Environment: real
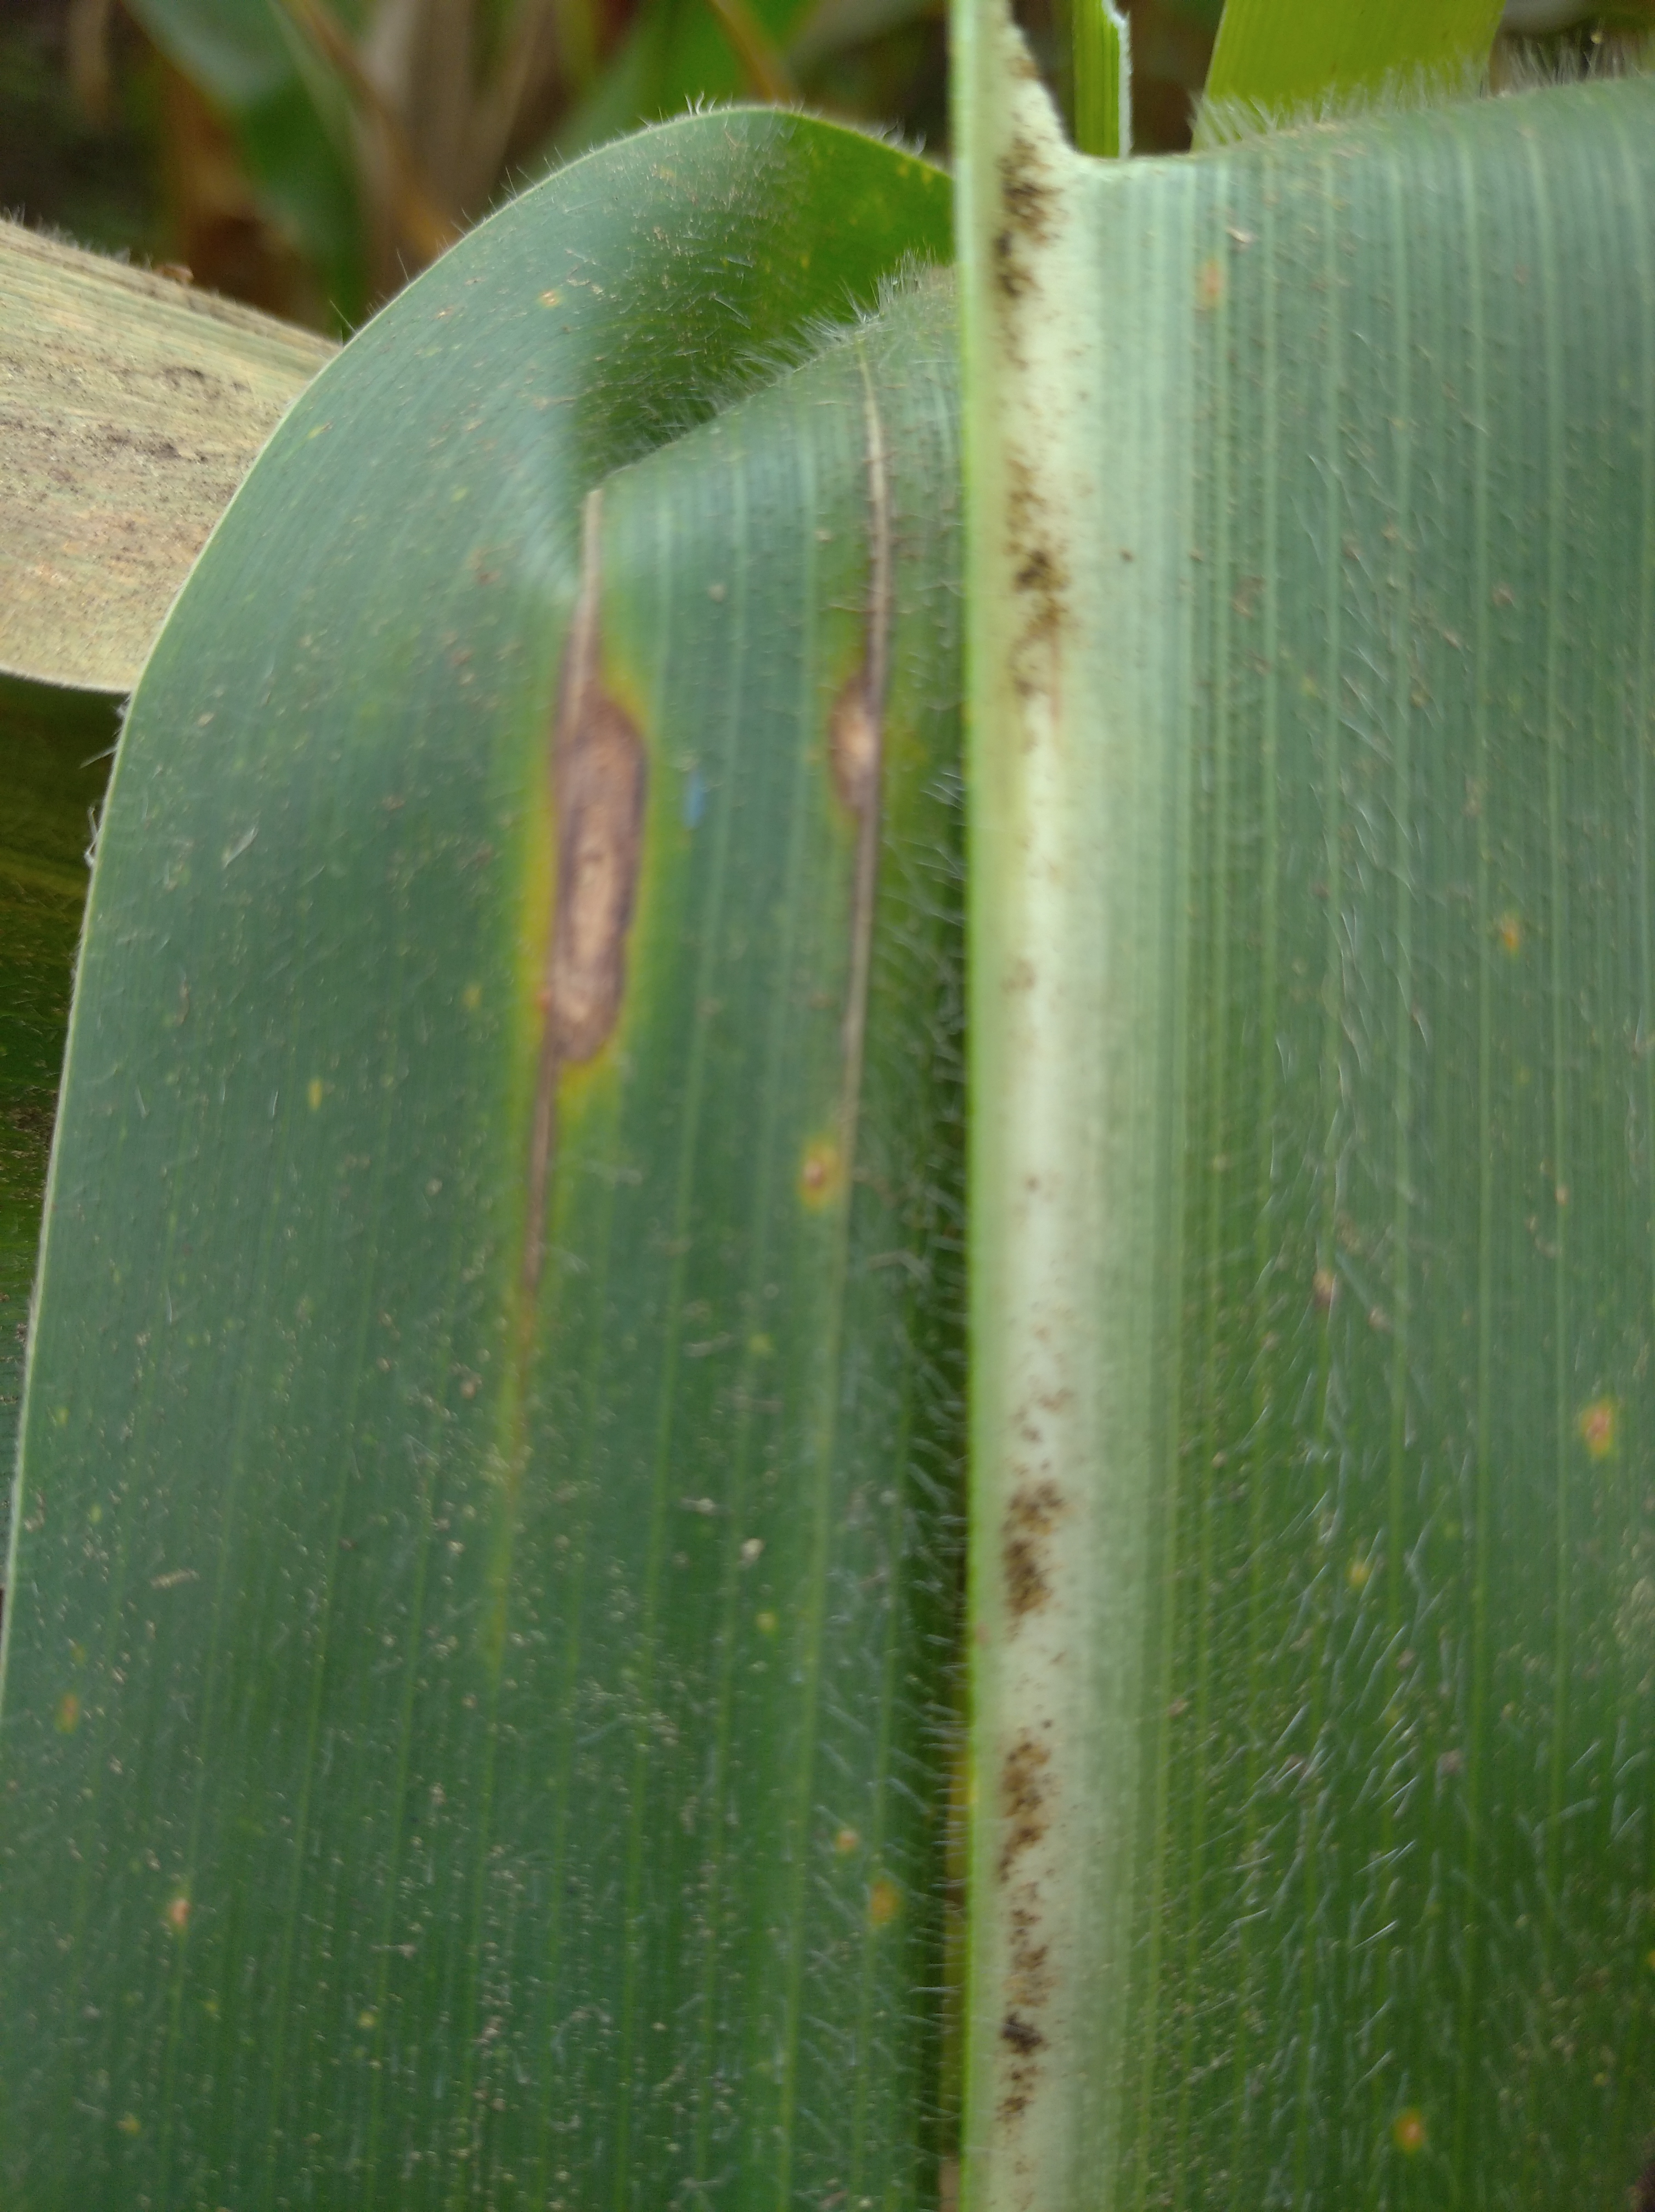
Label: northern_corn_leaf_blight